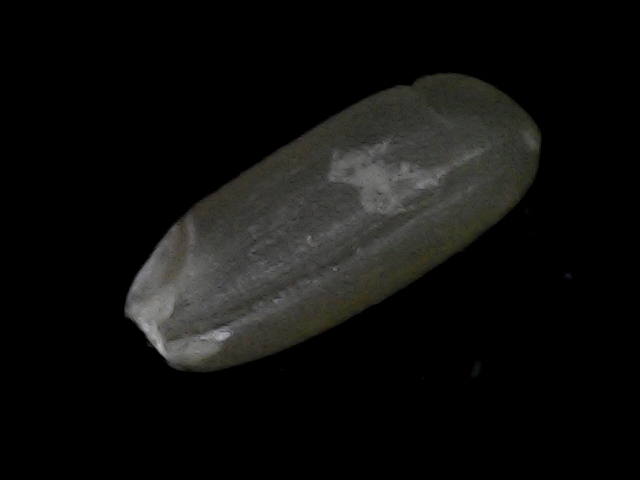
Rice variety: BD95